Kavli Institute of Nanoscience

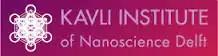

The Kavli Institute of Nanoscience Delft was established in 2004 at the Department of NanoScience, Faculty of Applied Sciences, Delft University of Technology through a grant by the US-based The Kavli Foundation. Two different departments, Quantum Nanoscience and Bionanoscience, as well as the Institute of Quantum Technology, are part of this institute.